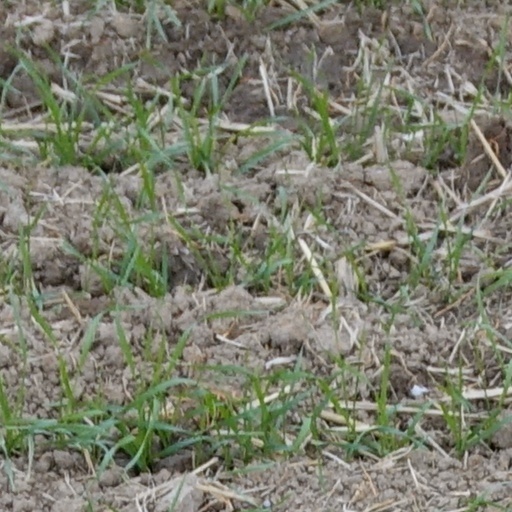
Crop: wheat